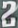
Number: 2